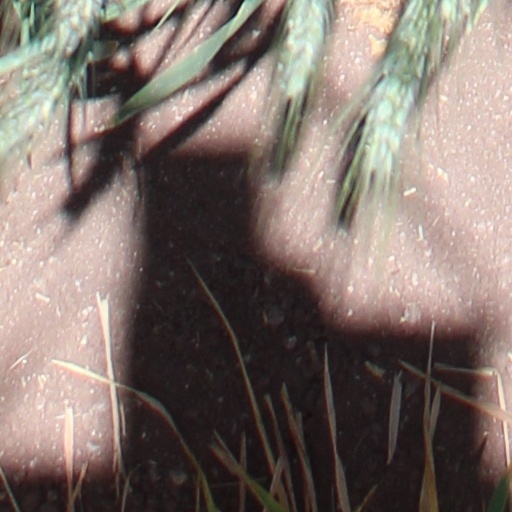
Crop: wheat